History of Widerøe

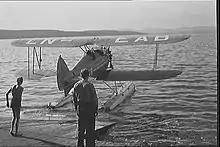
The Waco RNF LN-EAB at Ingierstand in 1937

The company started a cooperation with four regional steam ship companies—Vesteraalens, Nordenfjeldske, Stavangerske and Arendalske. They established the company Norske Kystflyveruter On 21 November 1934 and applied for all concessions to fly postal services around the coast, as well as to Gothenburg in Sweden. At the same time, Fred. Olsen & Co. and Bergenske bought [Norwegian Air Lines (DNL) and applied for the same routes. Widerøe intended to use seaplanes, while DNL chose land planes. The government urged to companies to split the routes between them, but before the negotiations were completed, Nygaardsvold's Cabinet was appointed and granted DNL a ten-year concession for all domestic flights.